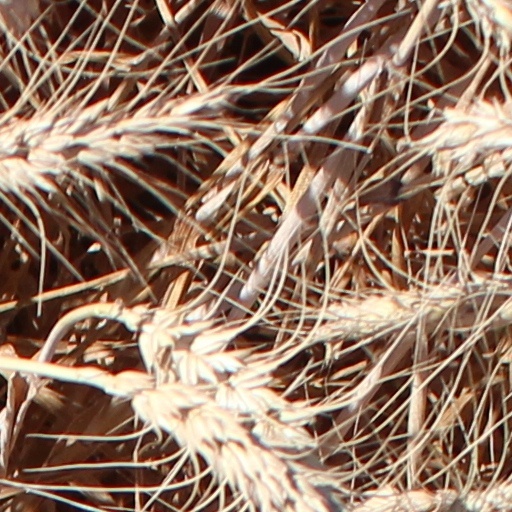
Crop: wheat